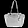
Label: Bag